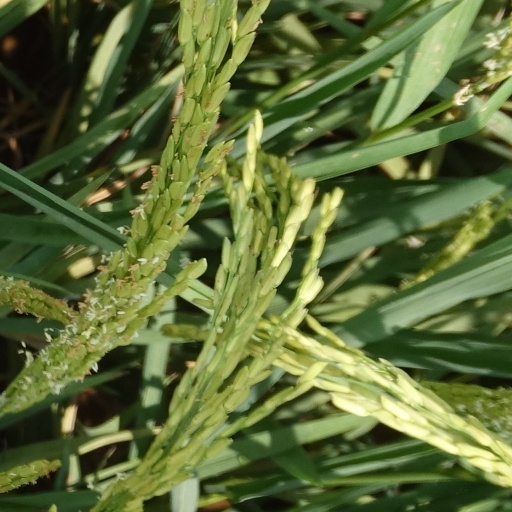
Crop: rice